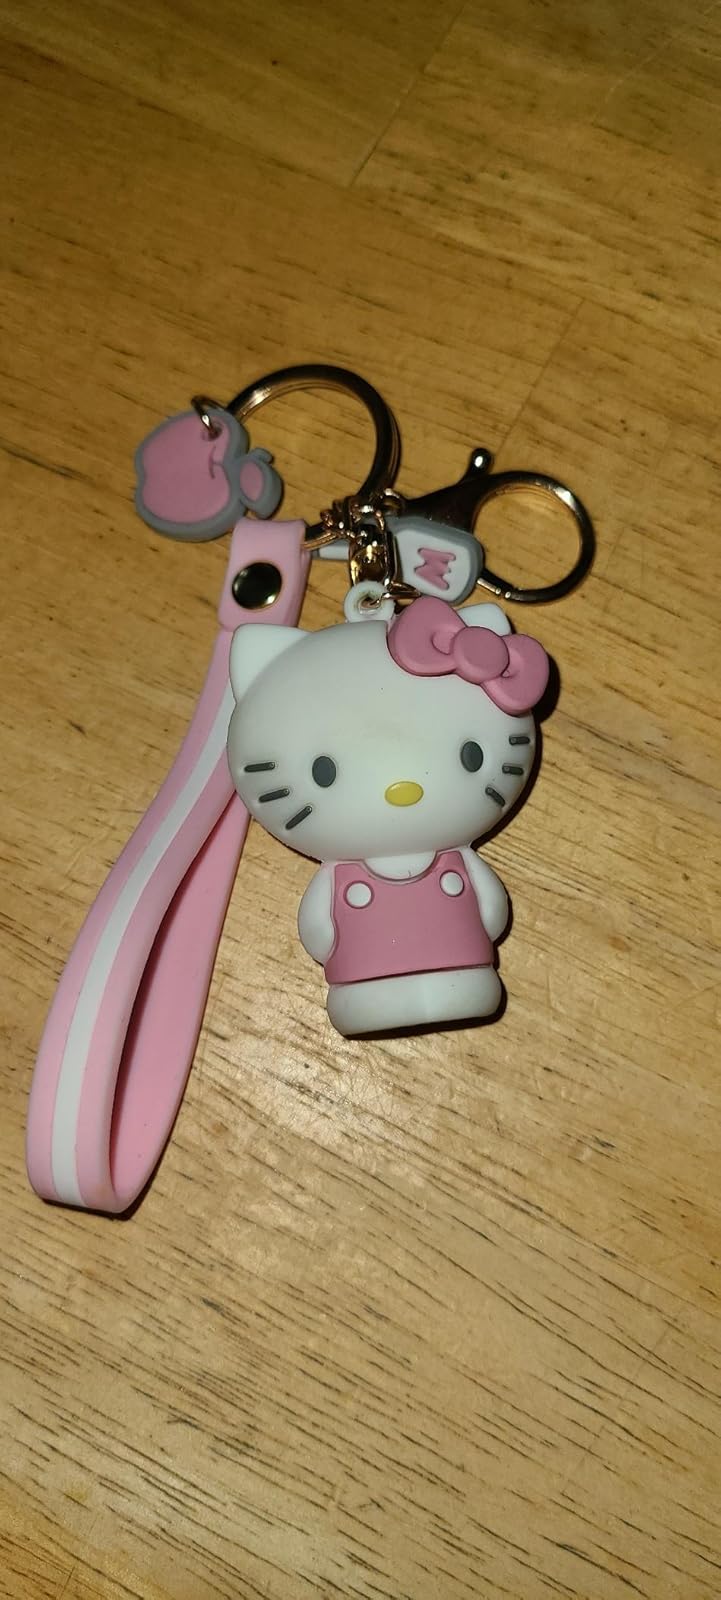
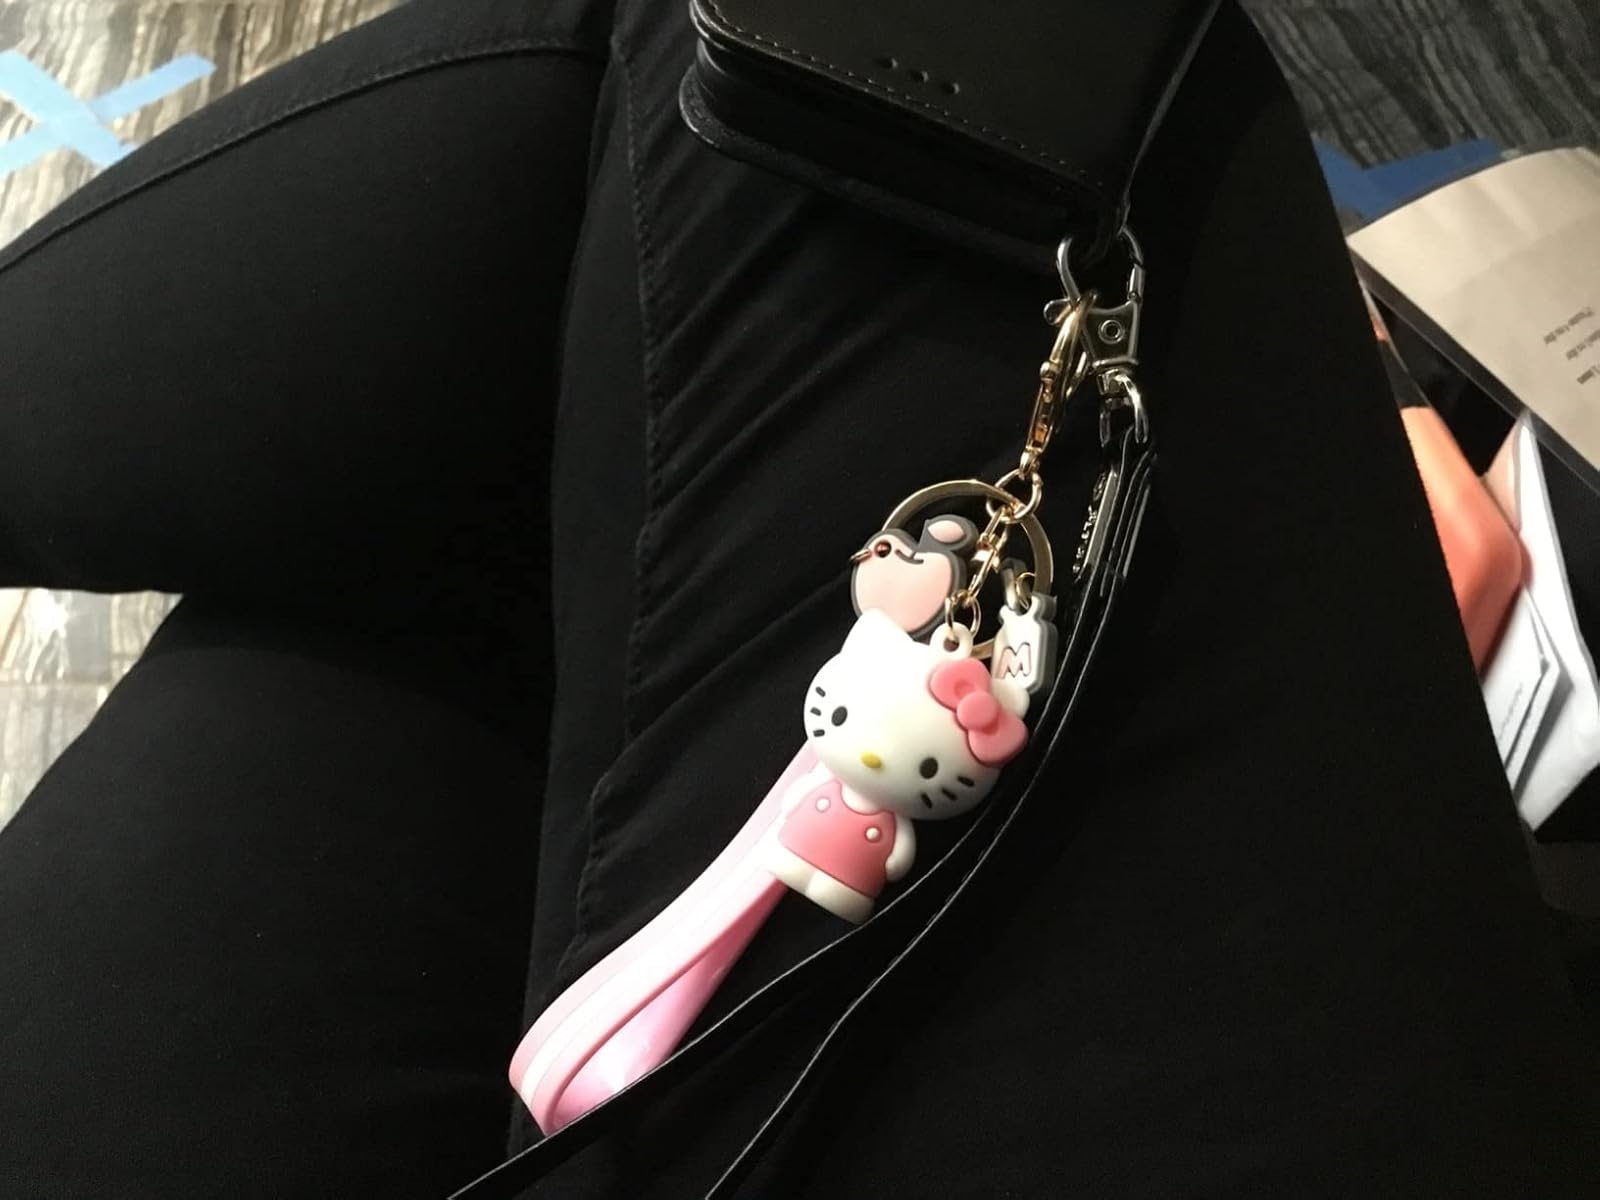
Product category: accessories_keychain
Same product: no